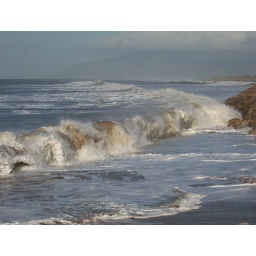
Huge waves churn up the sand at Earnse Bay as they crash against the sea wall relentlessly.